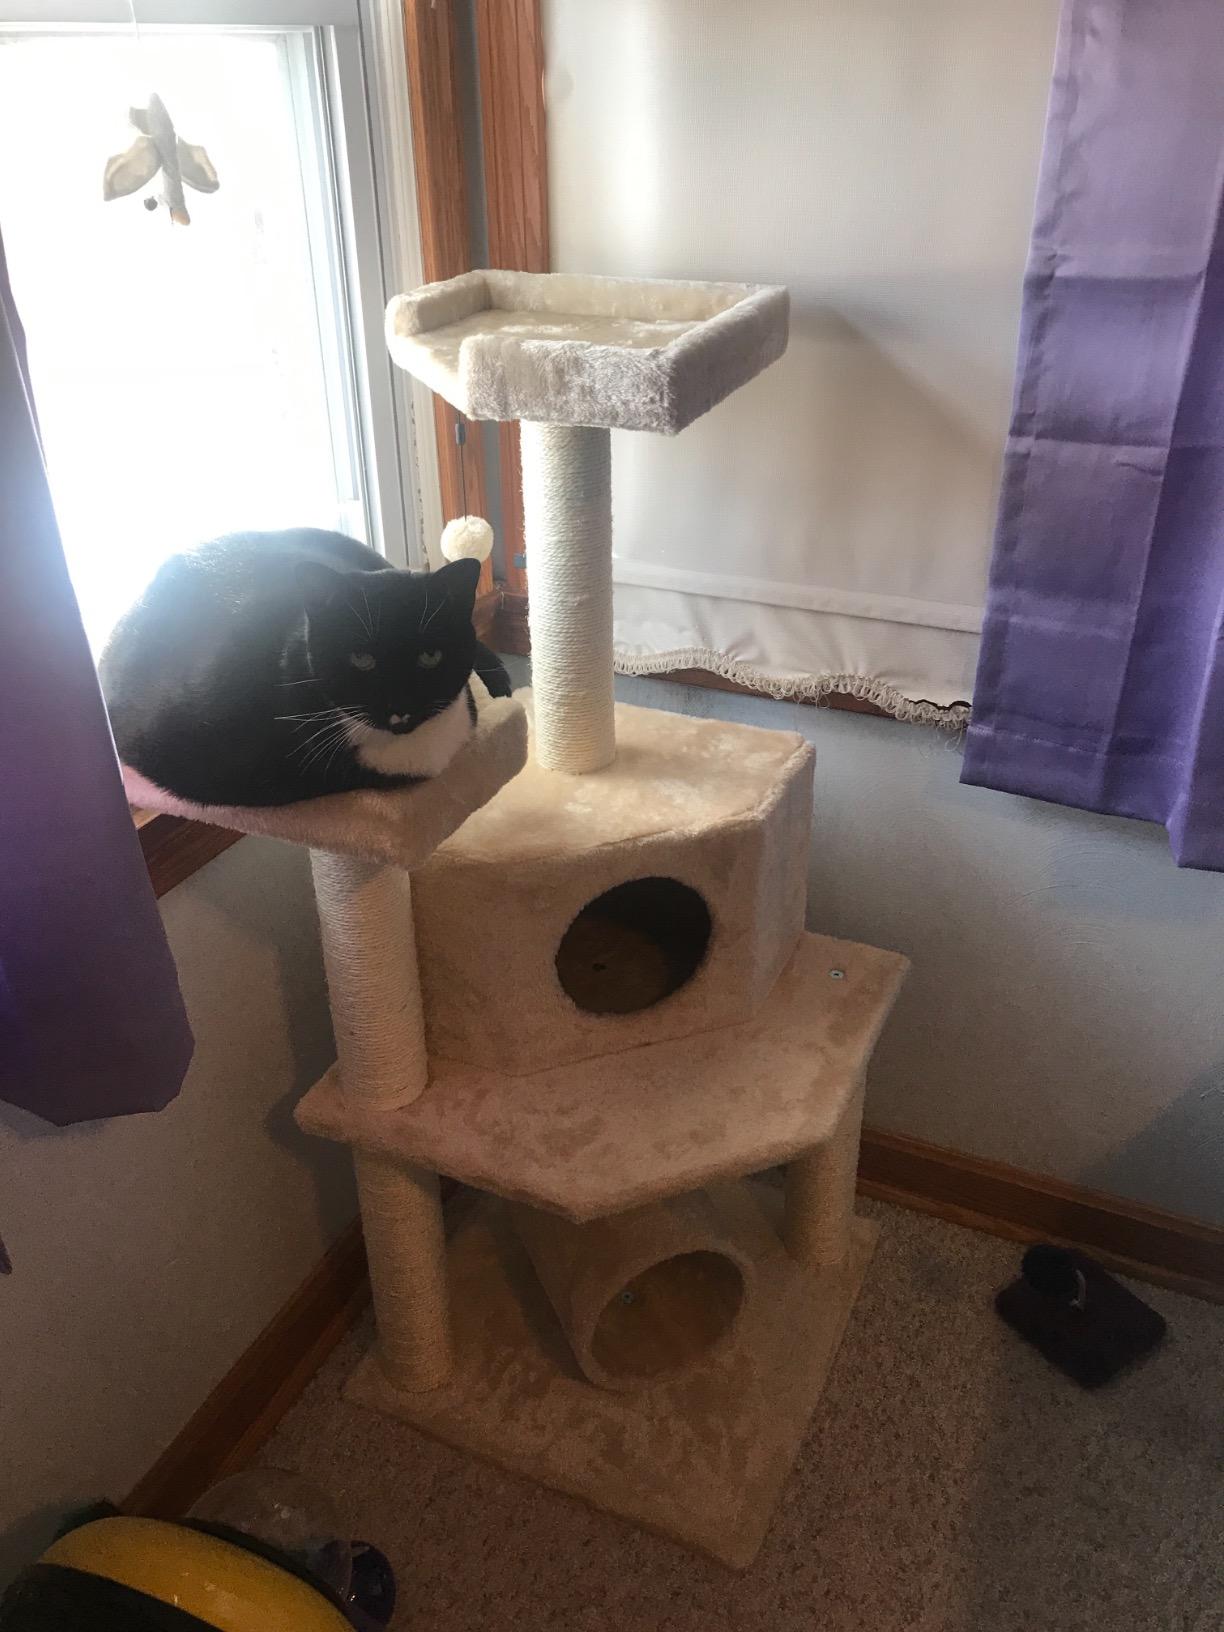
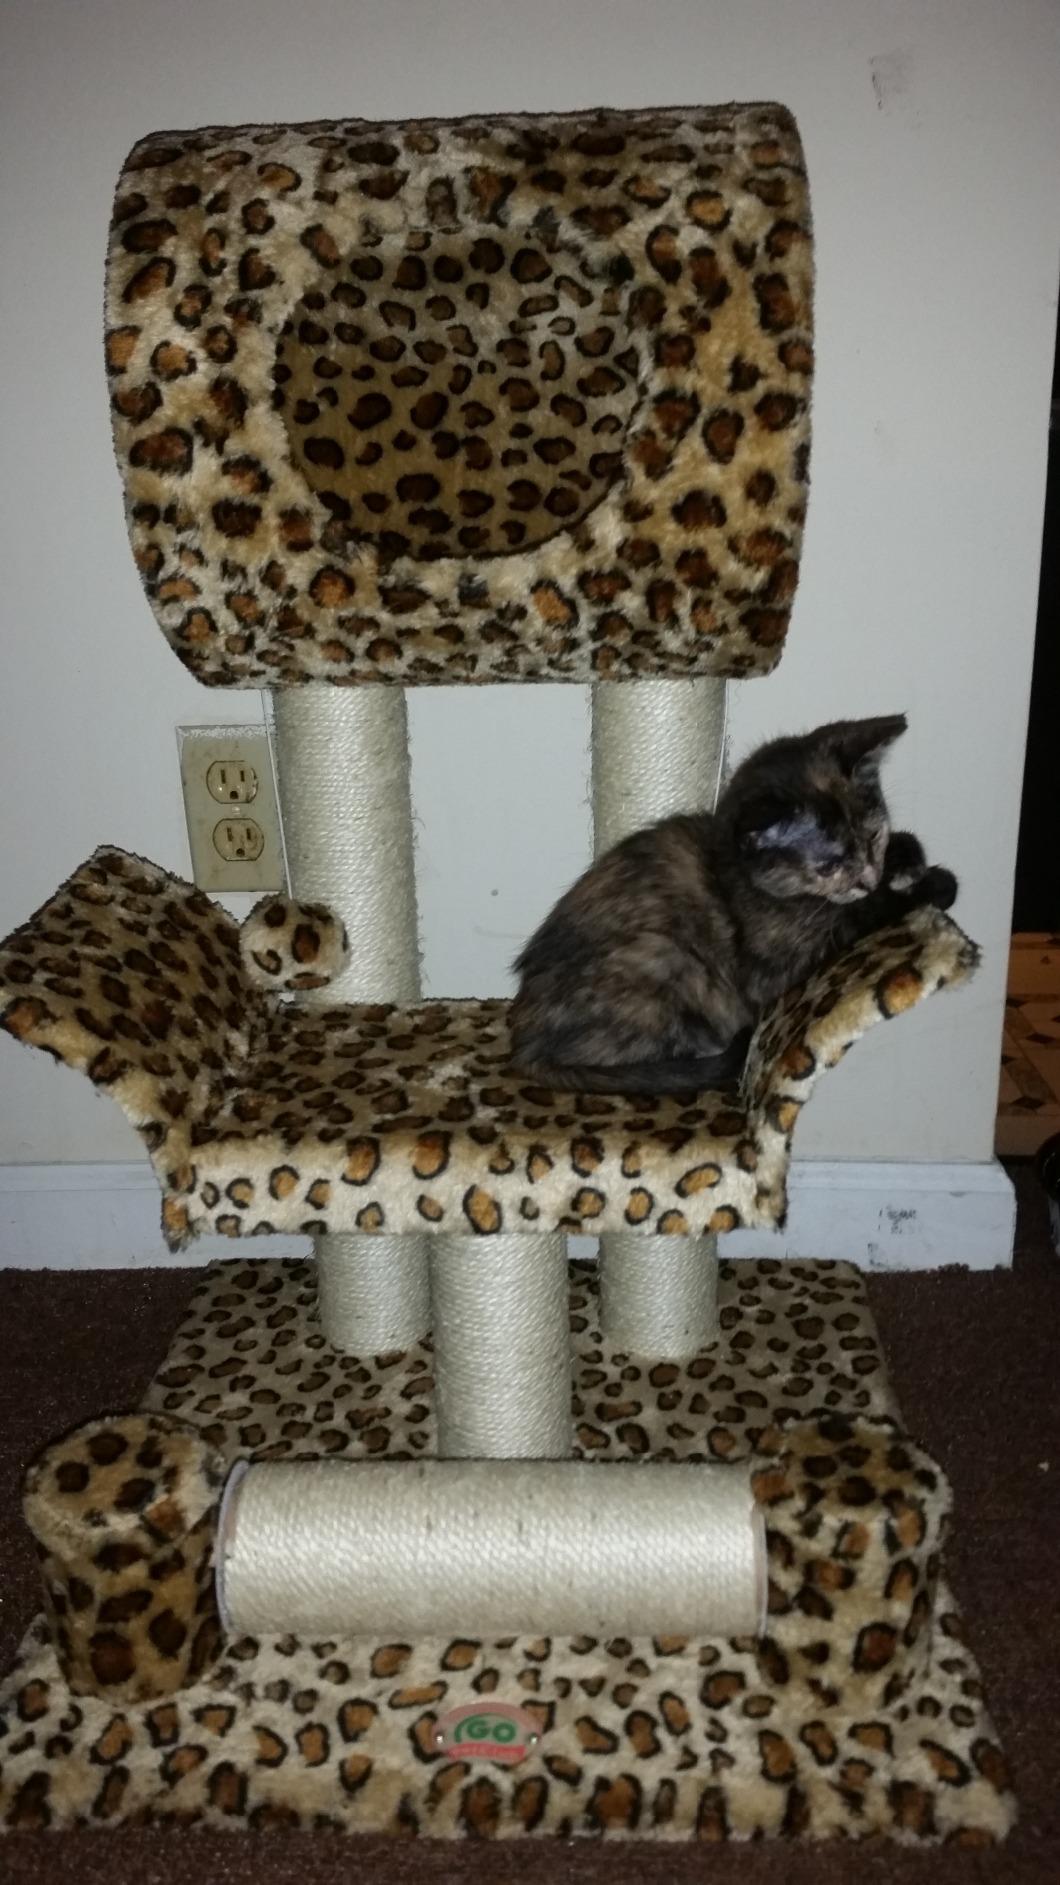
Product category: items_cat tree
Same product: no